Parallelogon

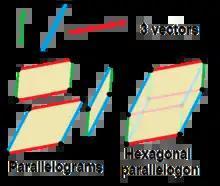
A parallelogon is constructed by two or three pairs of parallel line segments. The vertices and edges on the interior of the hexagon are suppressed.

In geometry, a parallelogon is a polygon with parallel opposite sides (hence the name) that can tile a plane by translation (rotation is not permitted).